Cauverville-en-Roumois

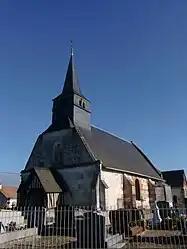
The church in Cauverville-en-Roumois

Cauverville-en-Roumois (literally "Cauverville in Roumois") is a commune in the Eure department in northern France.